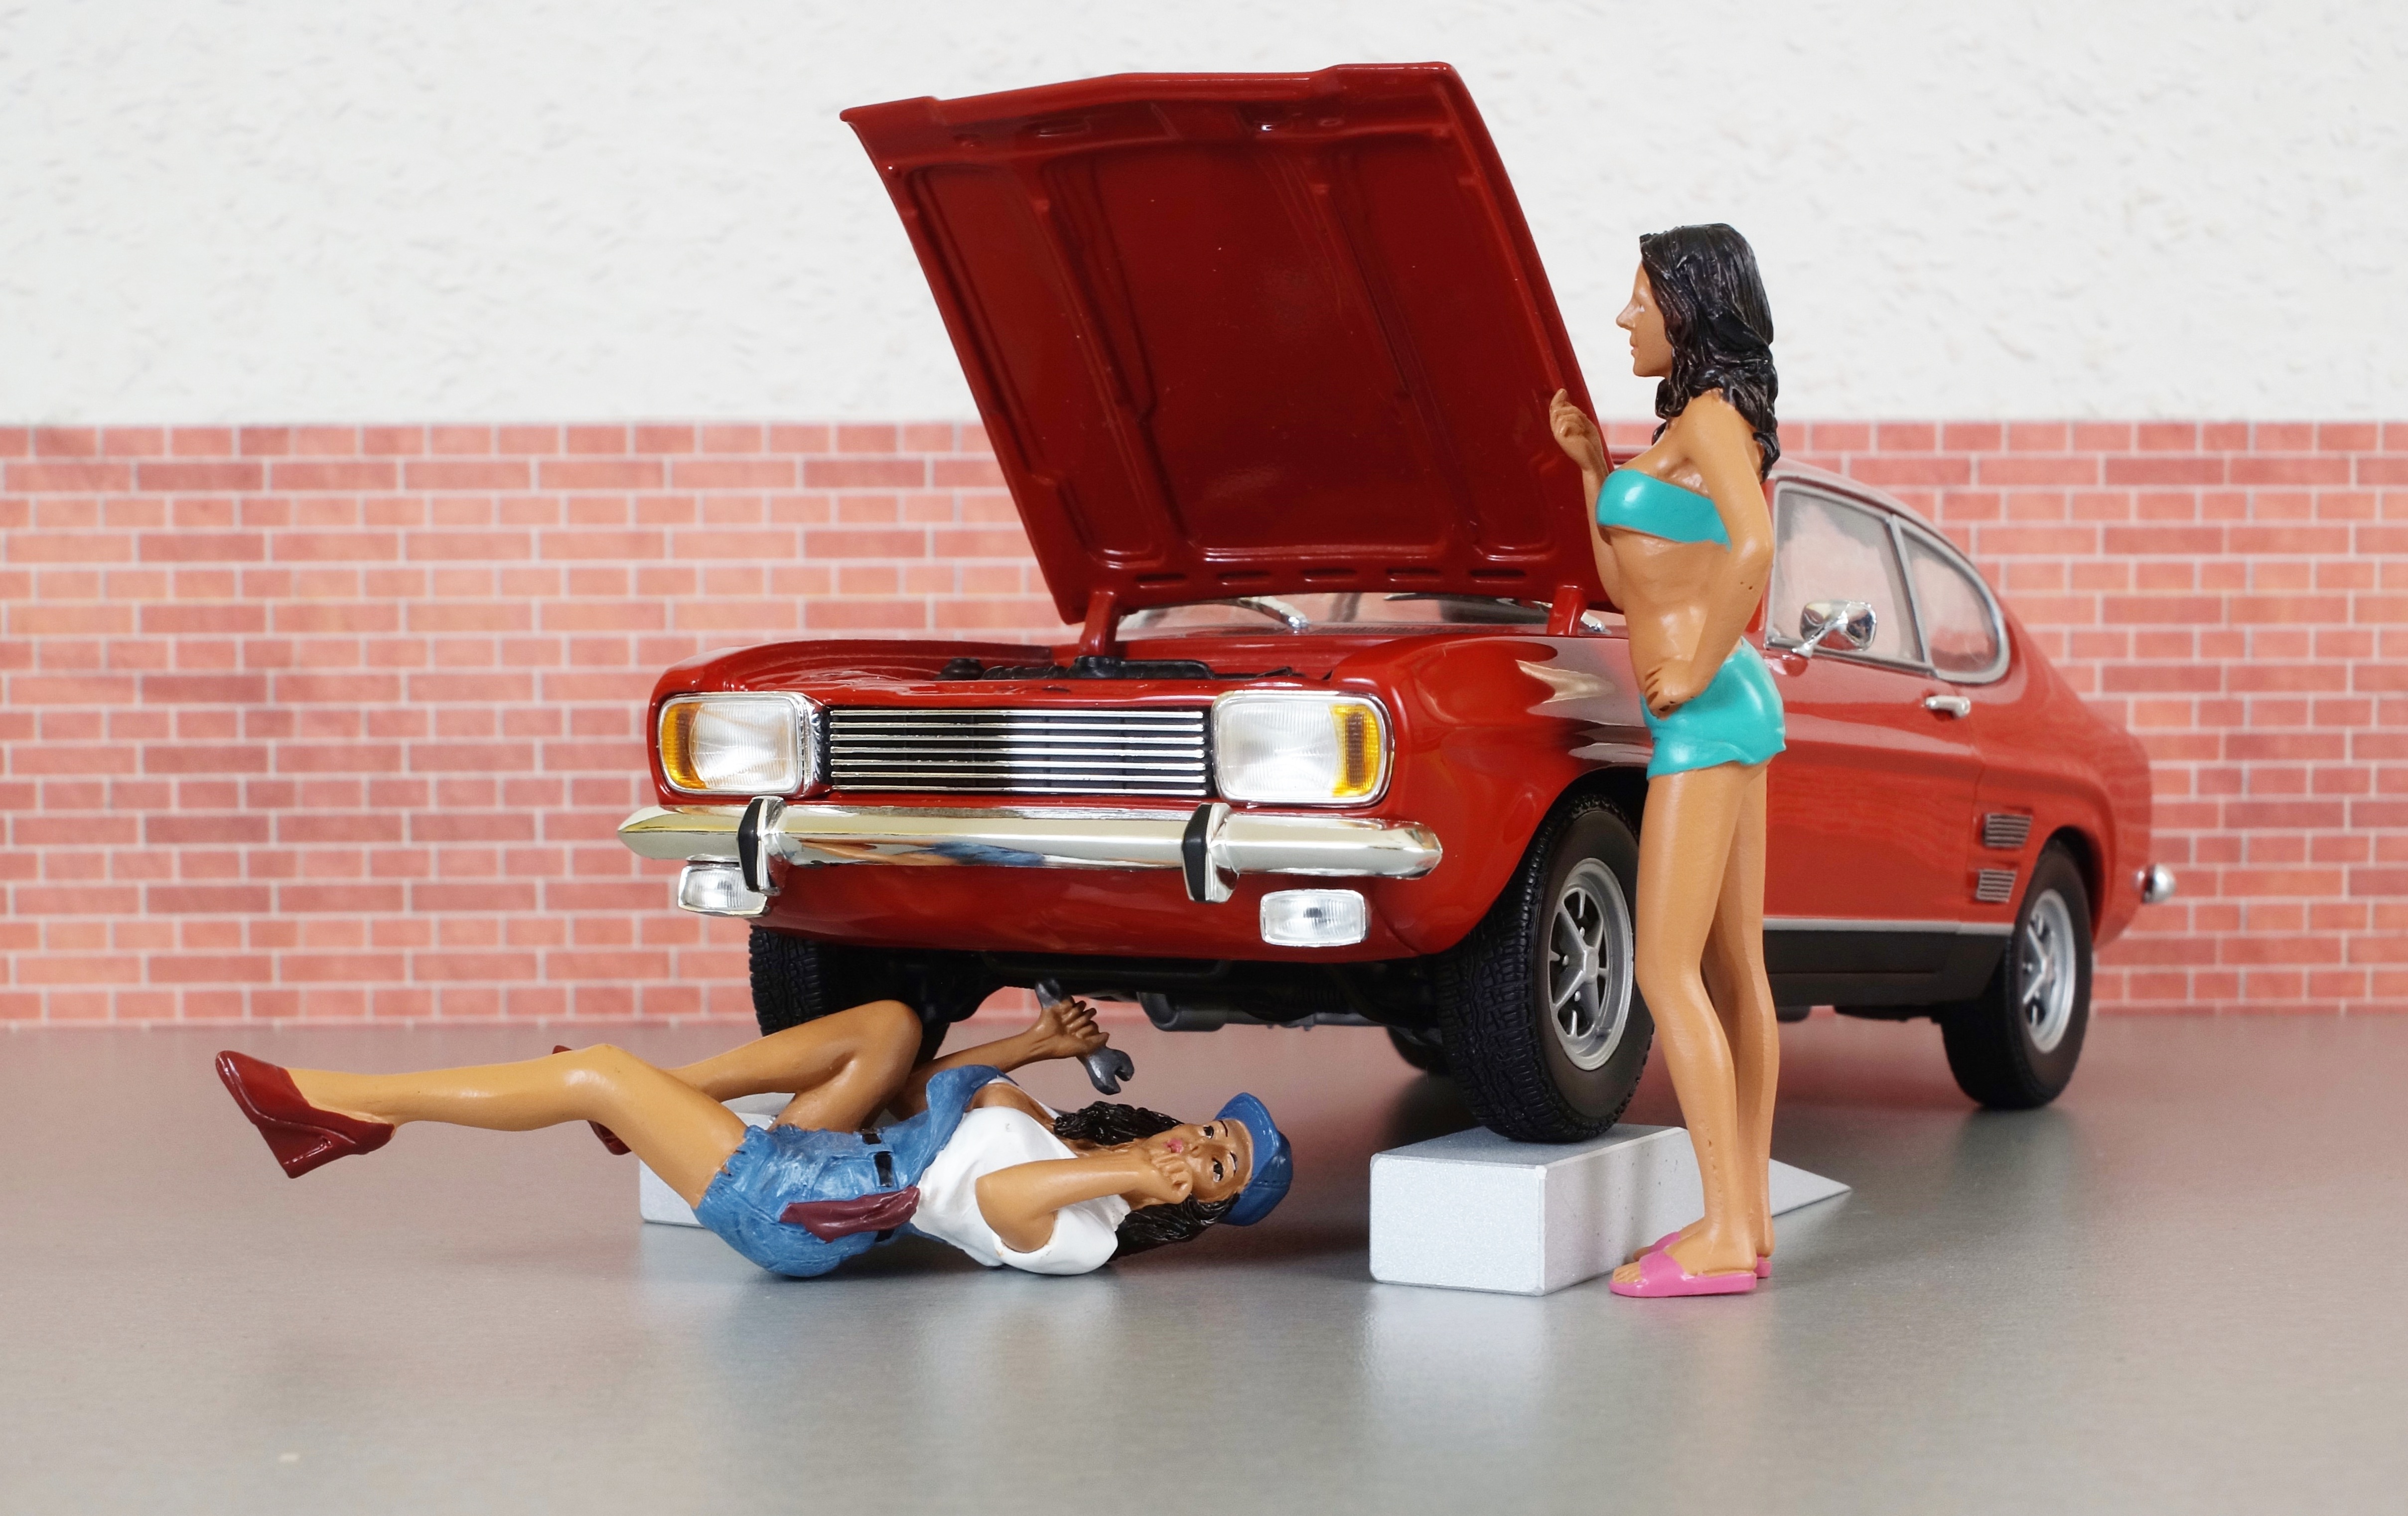
car, old, workshop, model, red, vehicle, auto, toy, automotive, sports car, ford, toys, oldtimer, nostalgic, classic, motorsport, mechanic, rarity, model car, ford capri